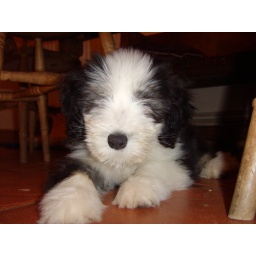
My 8 week old puppy under my kitchen table.